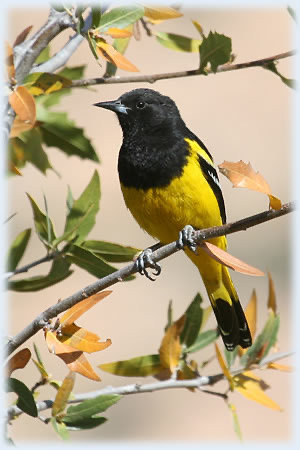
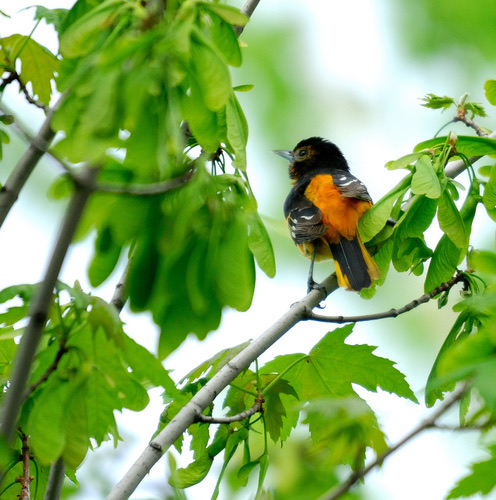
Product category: misc
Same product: yes